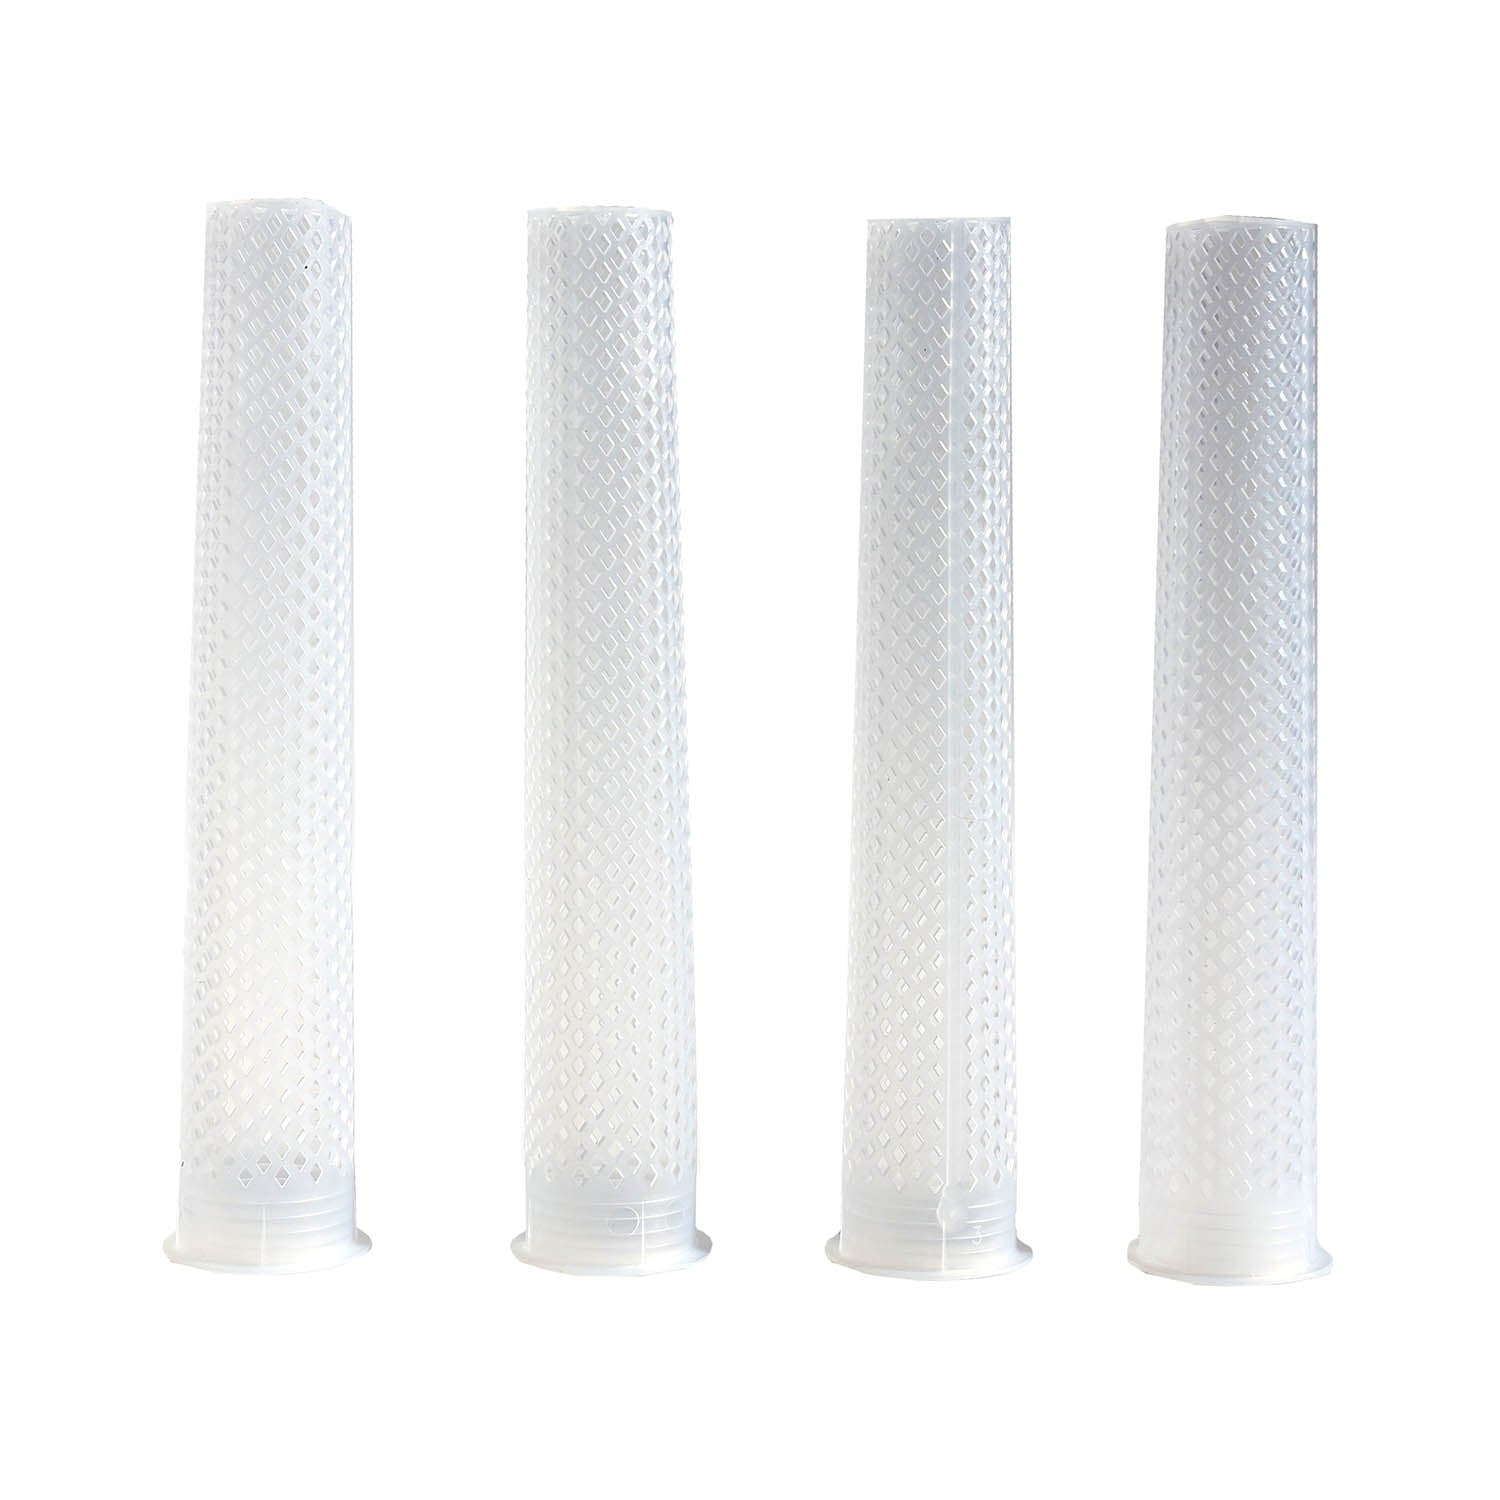
Frame Feeder Ladder Tubes
These replacement feeding ladders are designed for use with frame feeders . They allow bees to access liquid feed while minimizing drowning.
Brand: Hidden Hollow Honey
Category: Business & Industrial > Agriculture > Animal Husbandry > Livestock Feeders & Waterers